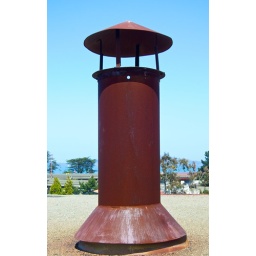
On a roof of a building at The Presidio in San Francisco.